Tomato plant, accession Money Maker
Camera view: vertical (180 deg); turntable rotation: 210 degrees
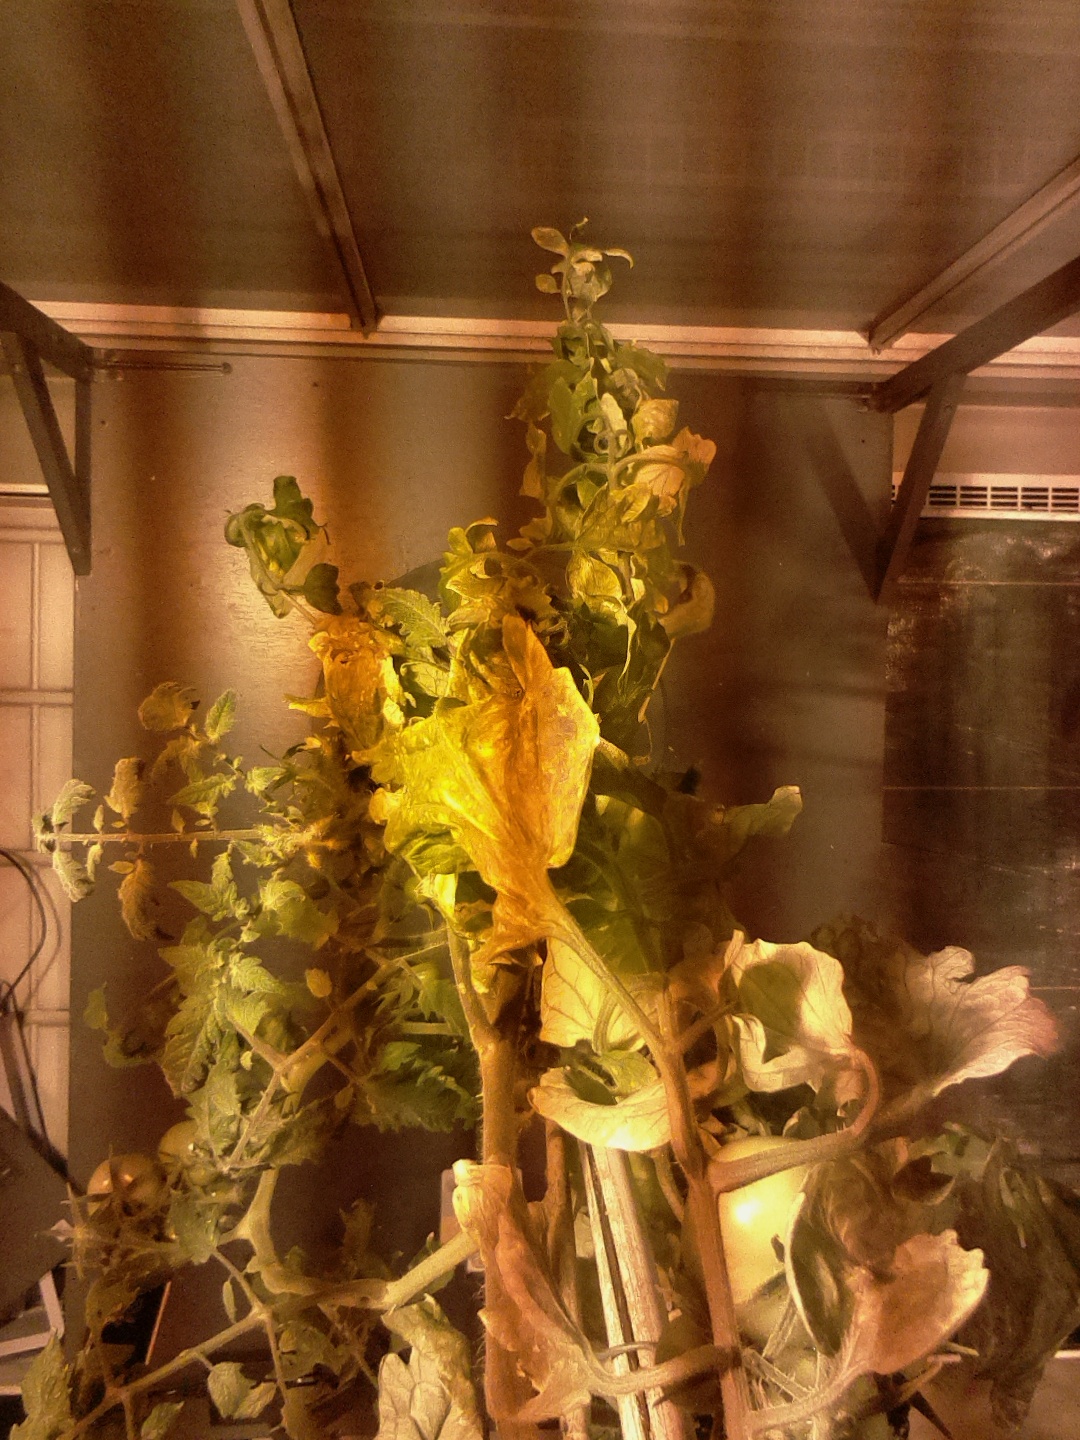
BBCH growth stage 79: 90% -100% of final fruit size